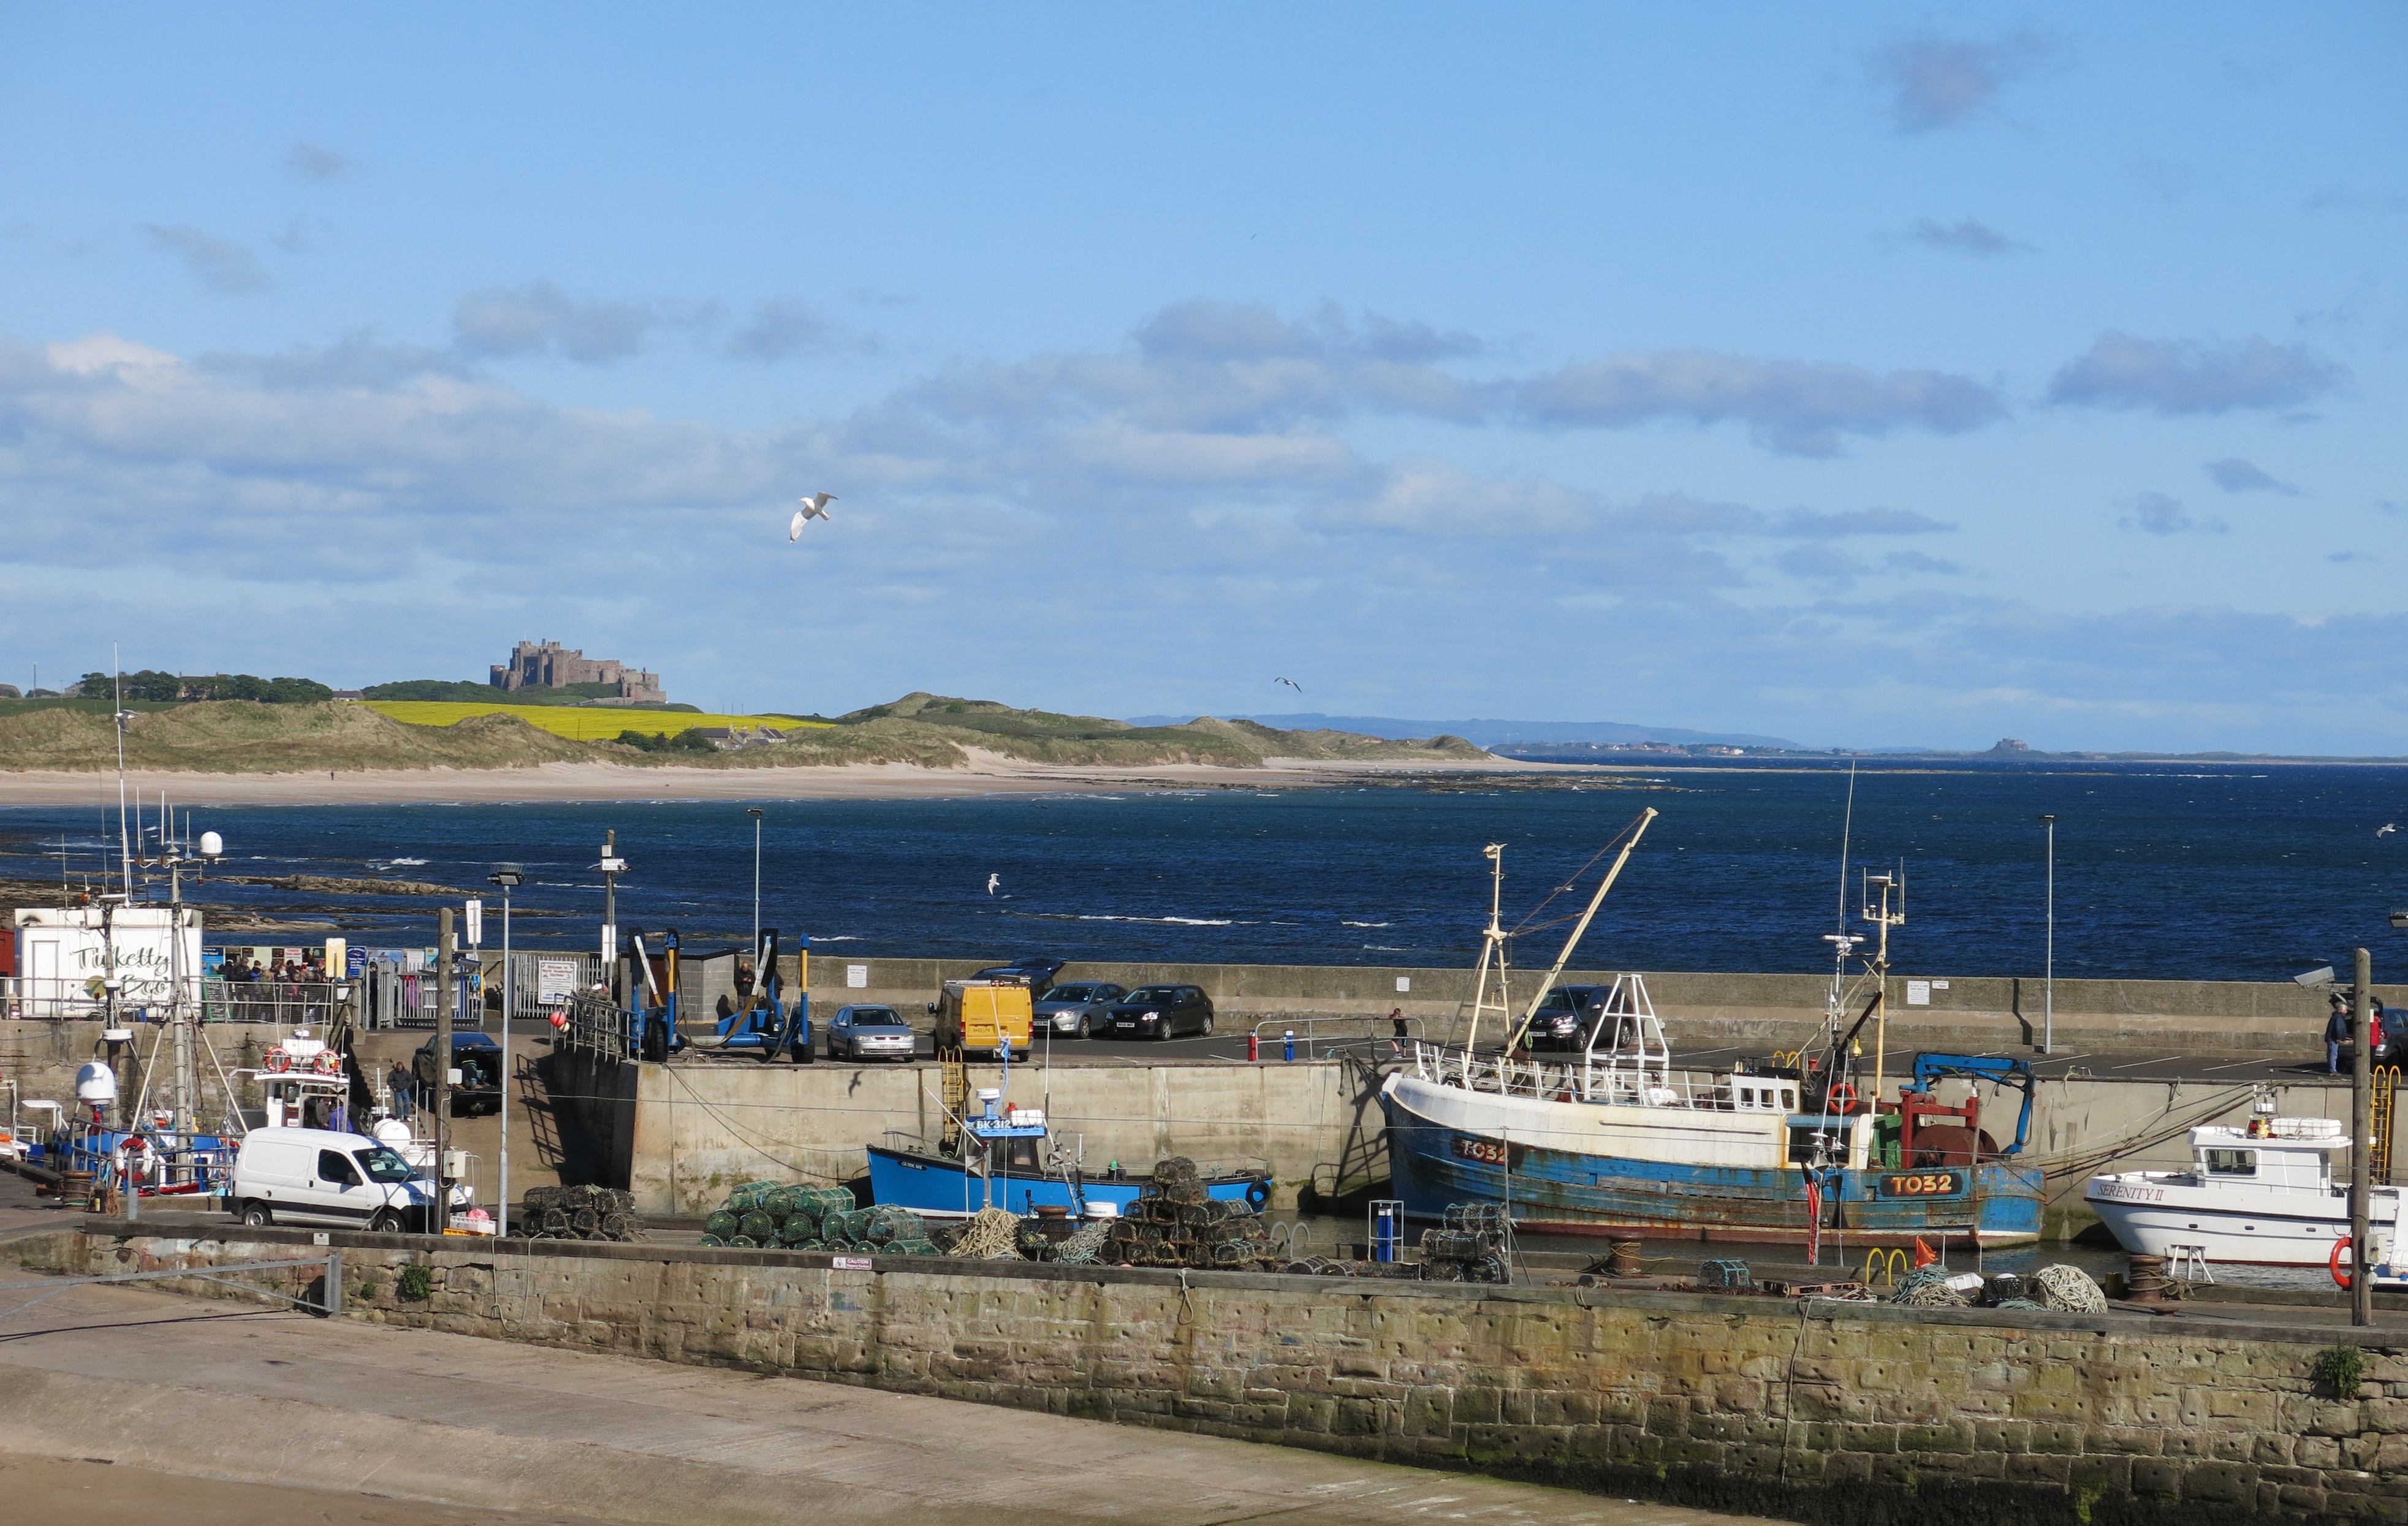
beach, landscape, sea, coast, ocean, dock, boat, vacation, transport, vehicle, bay, castle, harbor, harbour, marina, port, uk, england, ferry, infrastructure, northumberland, bamburgh, seahouses